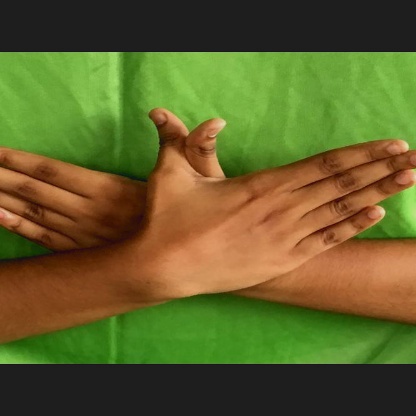
Mudra: Garuda